9/11 conspiracy theories

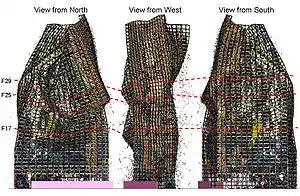
Criticism of the reports published by NIST on the destruction of the World Trade Center buildings plays a central role in theories about an alleged controlled demolition. The picture shows the simulated exterior buckling of 7 WTC during the collapse.

There are various conspiracy theories that attribute the preparation and execution of the September 11 attacks against the United States to parties other than, or in addition to, al-Qaeda. These include the theory that high-level government officials had advance knowledge of the attacks. Government investigations and independent reviews have rejected these theories. Proponents of these theories assert that there are inconsistencies in the commonly accepted version, or that there exists evidence that was ignored, concealed, or overlooked.